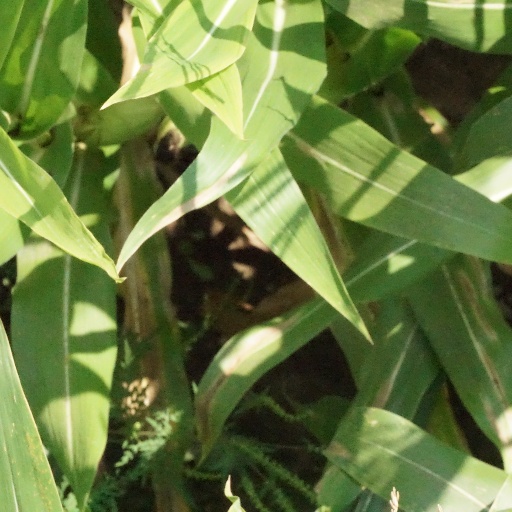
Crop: maize; corn